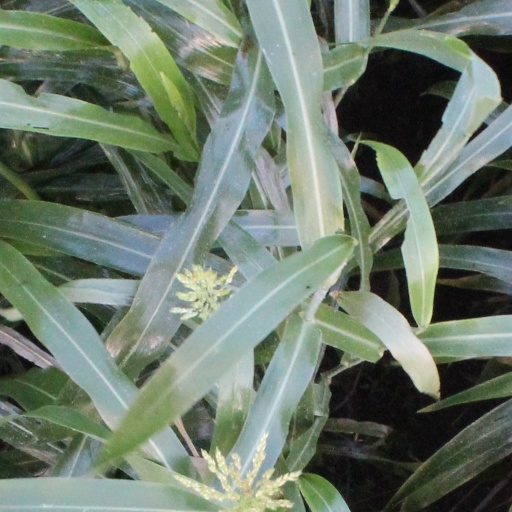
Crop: sorghum